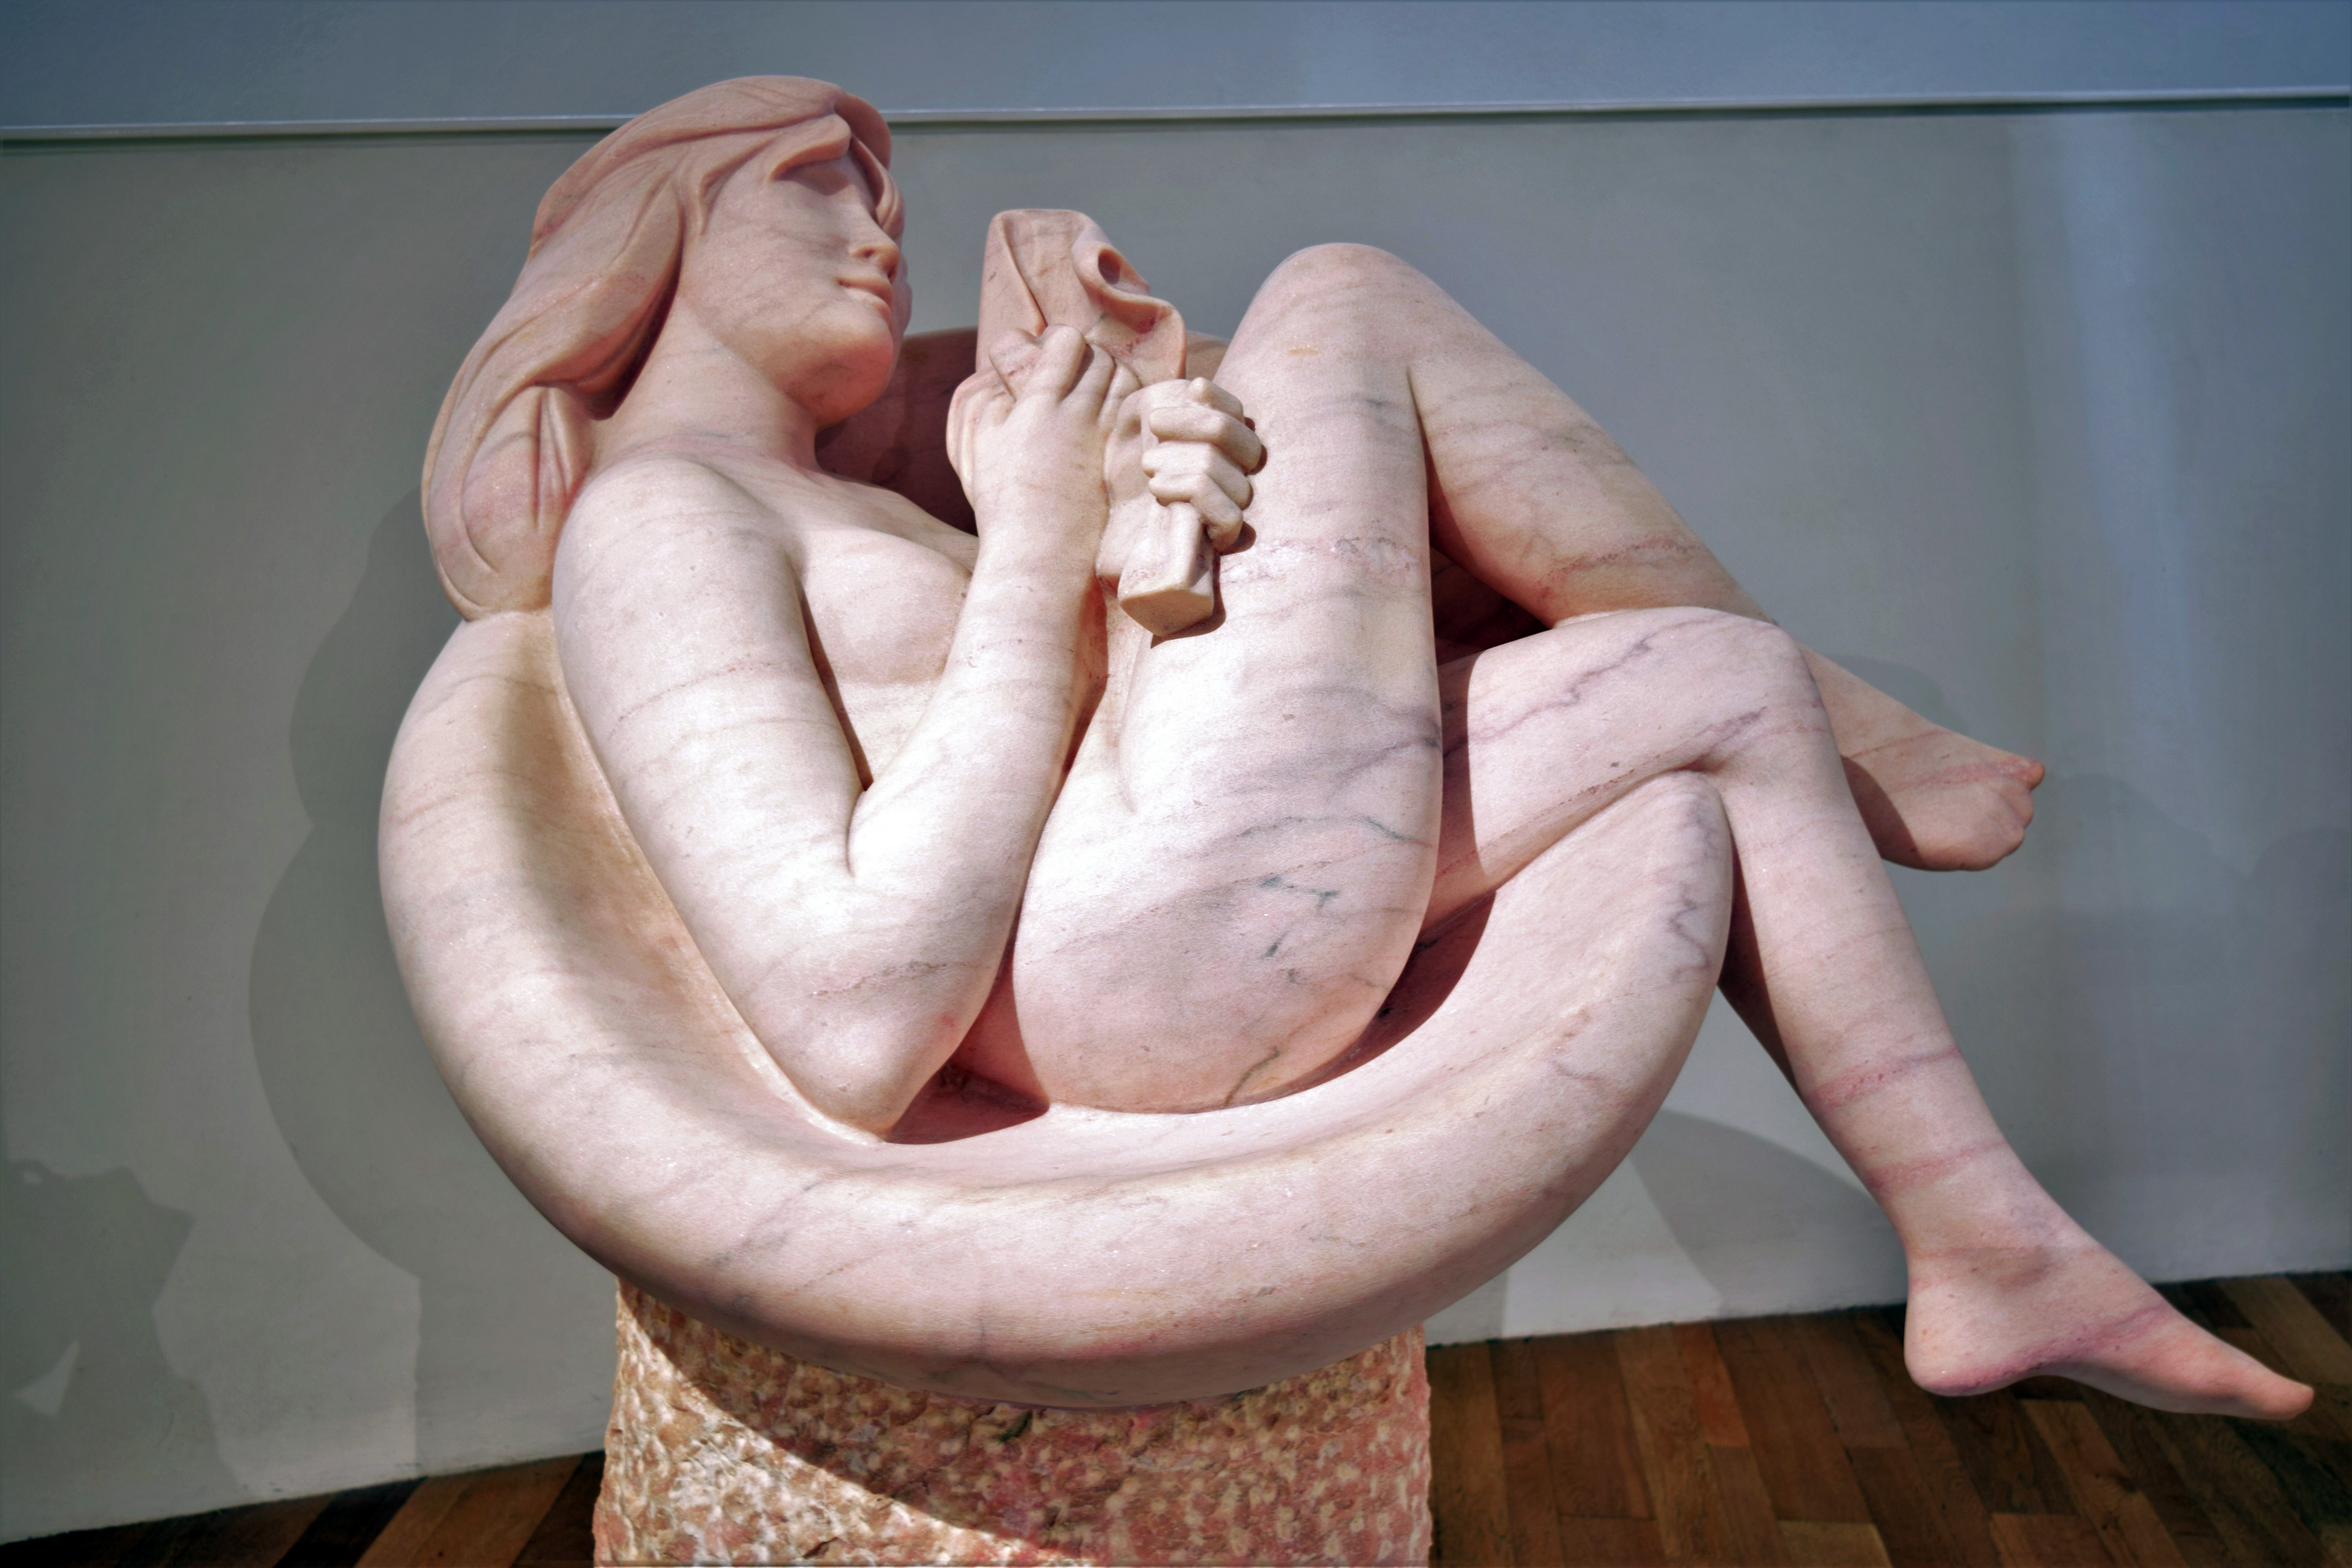
work, hand, leg, museum, romantic, muscle, human body, sculpture, art, women, mexico, head, rosa, marble, beauty, organ, carving, without clothes, pink marble, sense